Alexander Nylander

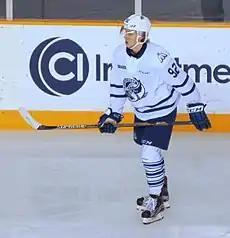
Nylander with the Mississauga Steelheads in 2016

Nylander was selected 12th overall by the Mississauga Steelheads of the Ontario Hockey League (OHL) at the 2015 Canadian Hockey League (CHL) Import Draft. On 5 September 2015, Nylander committed to the Steelheads with his father joining as assistant coach. His reasons for joining include being close to his brother William and having the chance to play the Canadian style of hockey.